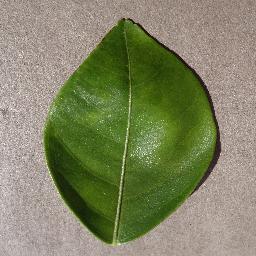
Label: Orange___Haunglongbing_(Citrus_greening)